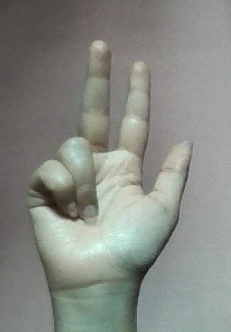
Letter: al